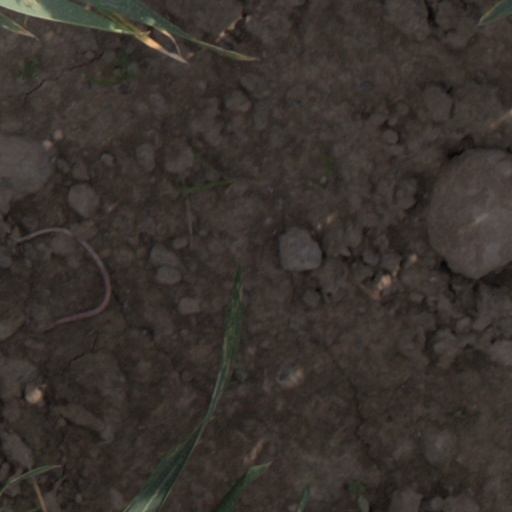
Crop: wheat